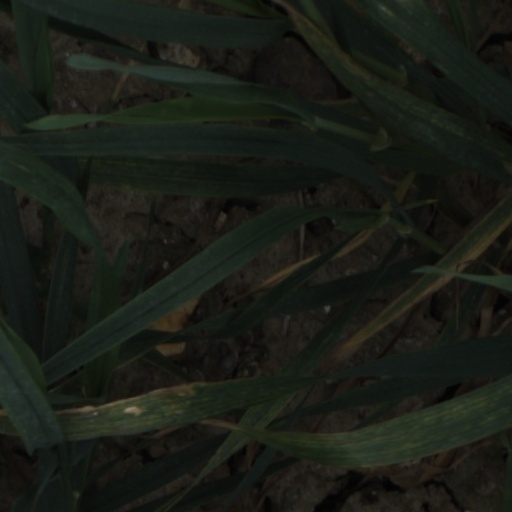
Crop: wheat